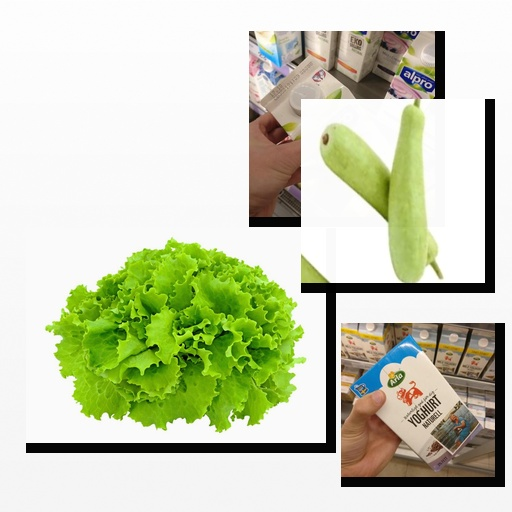
Food items: bottle_gourd, lettuce, soyghurt, natural_yogurt